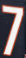
Number: 7